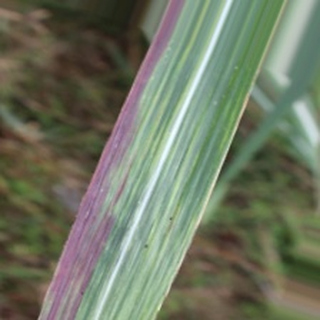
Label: sugarcane_bacterial_blight